Israel Taft

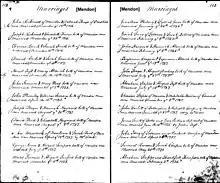
Marriage record of Israel Taft and Mercy Aldrich

Israel's father, Robert Taft Jr. was a founder and founding Selectman on the first Board of Selectmen, of the colonial town of Uxbridge, in Worcester County, Massachusetts. The town of Uxbridge was incorporated as a separate town from Mendon in 1727. Robert Taft Jr., was the first known elected political figure in the famous Taft family, a dynasty in American politics. Robert Taft Jr., was a prominent citizen of Mendon and Uxbridge. He died in Uxbridge, Worcester County, in 1748. His descendants number among well-known Americans and political figures, especially among the Taft family in Ohio.